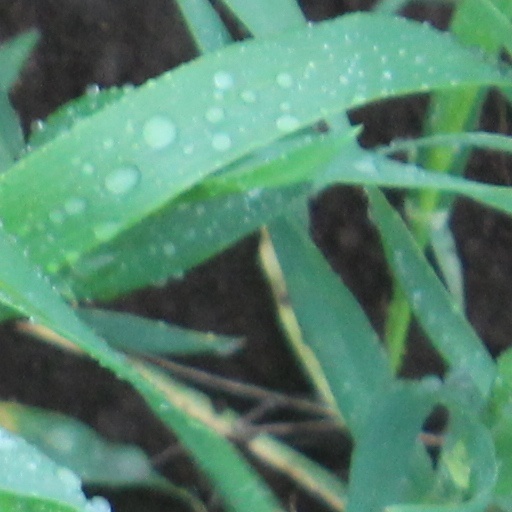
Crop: wheat